Follebu

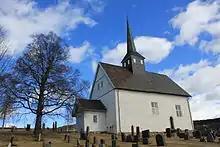
Follebu Church

Follebu Church is located just to the northwest of the village. It was built in a Gothic style of stone and brick between the years 1260 and 1300.